Hillbillys in a Haunted House

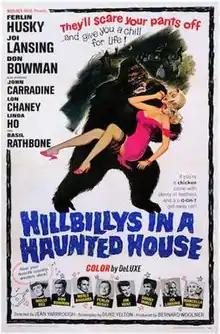
Theatrical release poster

Hillbillys in a Haunted House is a 1967 American musical horror comedy film starring Ferlin Husky and Joi Lansing, and directed by Jean Yarbrough. The film is a sequel to "The Las Vegas Hillbillys" (1966), with Joi Lansing replacing Mamie Van Doren in the role of "Boots Malone".